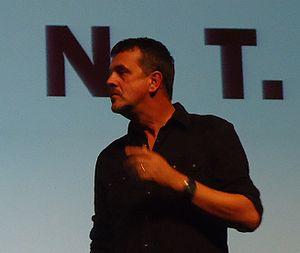
Mark Billingham, né le 2 juillet 1961 à Solihull, dans le Midlands de l'Ouest, en Angleterre, est un écrivain, un scénariste et un acteur britannique, auteur de roman policier et de fantasy.